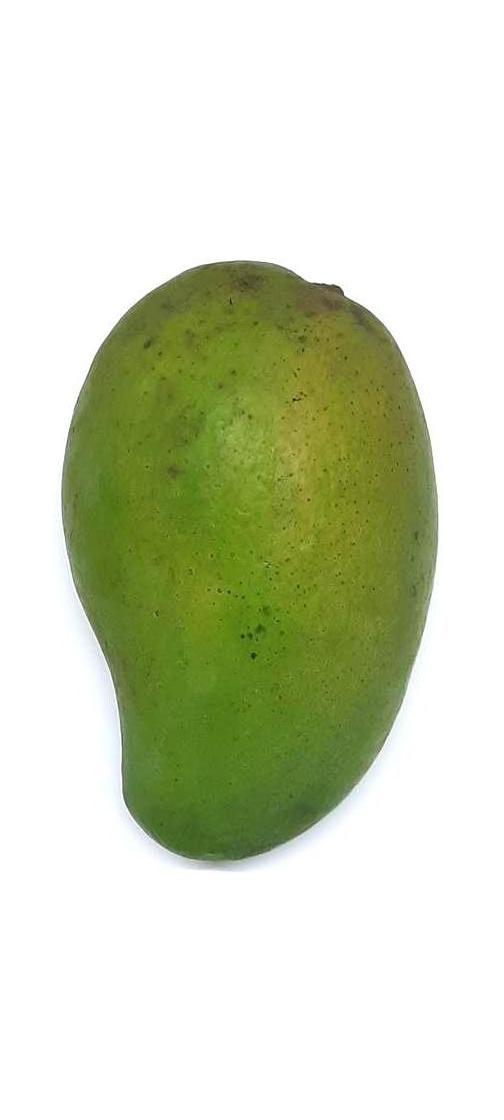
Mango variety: Rupali